Secret ballot

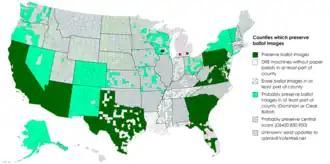
Ballot images saved by election scanners

Before the final years of the 19th century, partisan newspapers printed filled-out ballots, which party workers distributed on election day so voters could drop them directly into the boxes. Individual states moved to secret ballots soon after the presidential election of 1884, finishing with Kentucky in 1891 when it quit using an oral ballot.